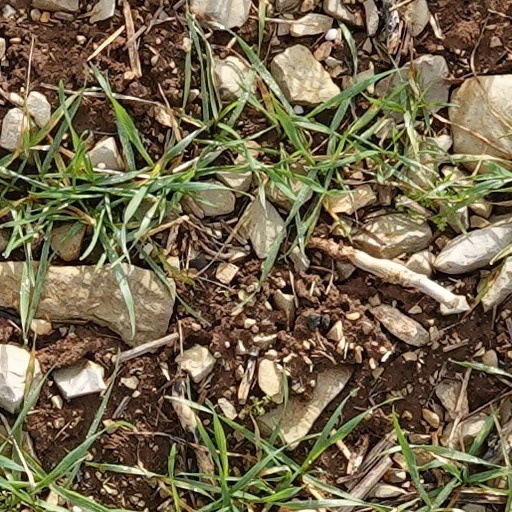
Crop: wheat